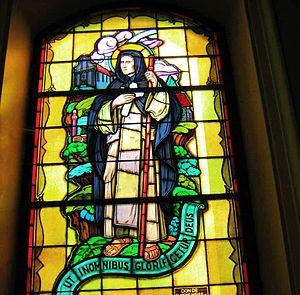
Détail d'un vitrail de la chapelle St Wendelin de Burnhaupe le Bas
Burnhaupt-le-Bas est une commune de la couronne périurbaine de Mulhouse située dans le département du Haut-Rhin, en région Grand Est.